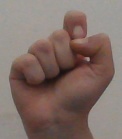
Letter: fa